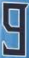
Number: 9